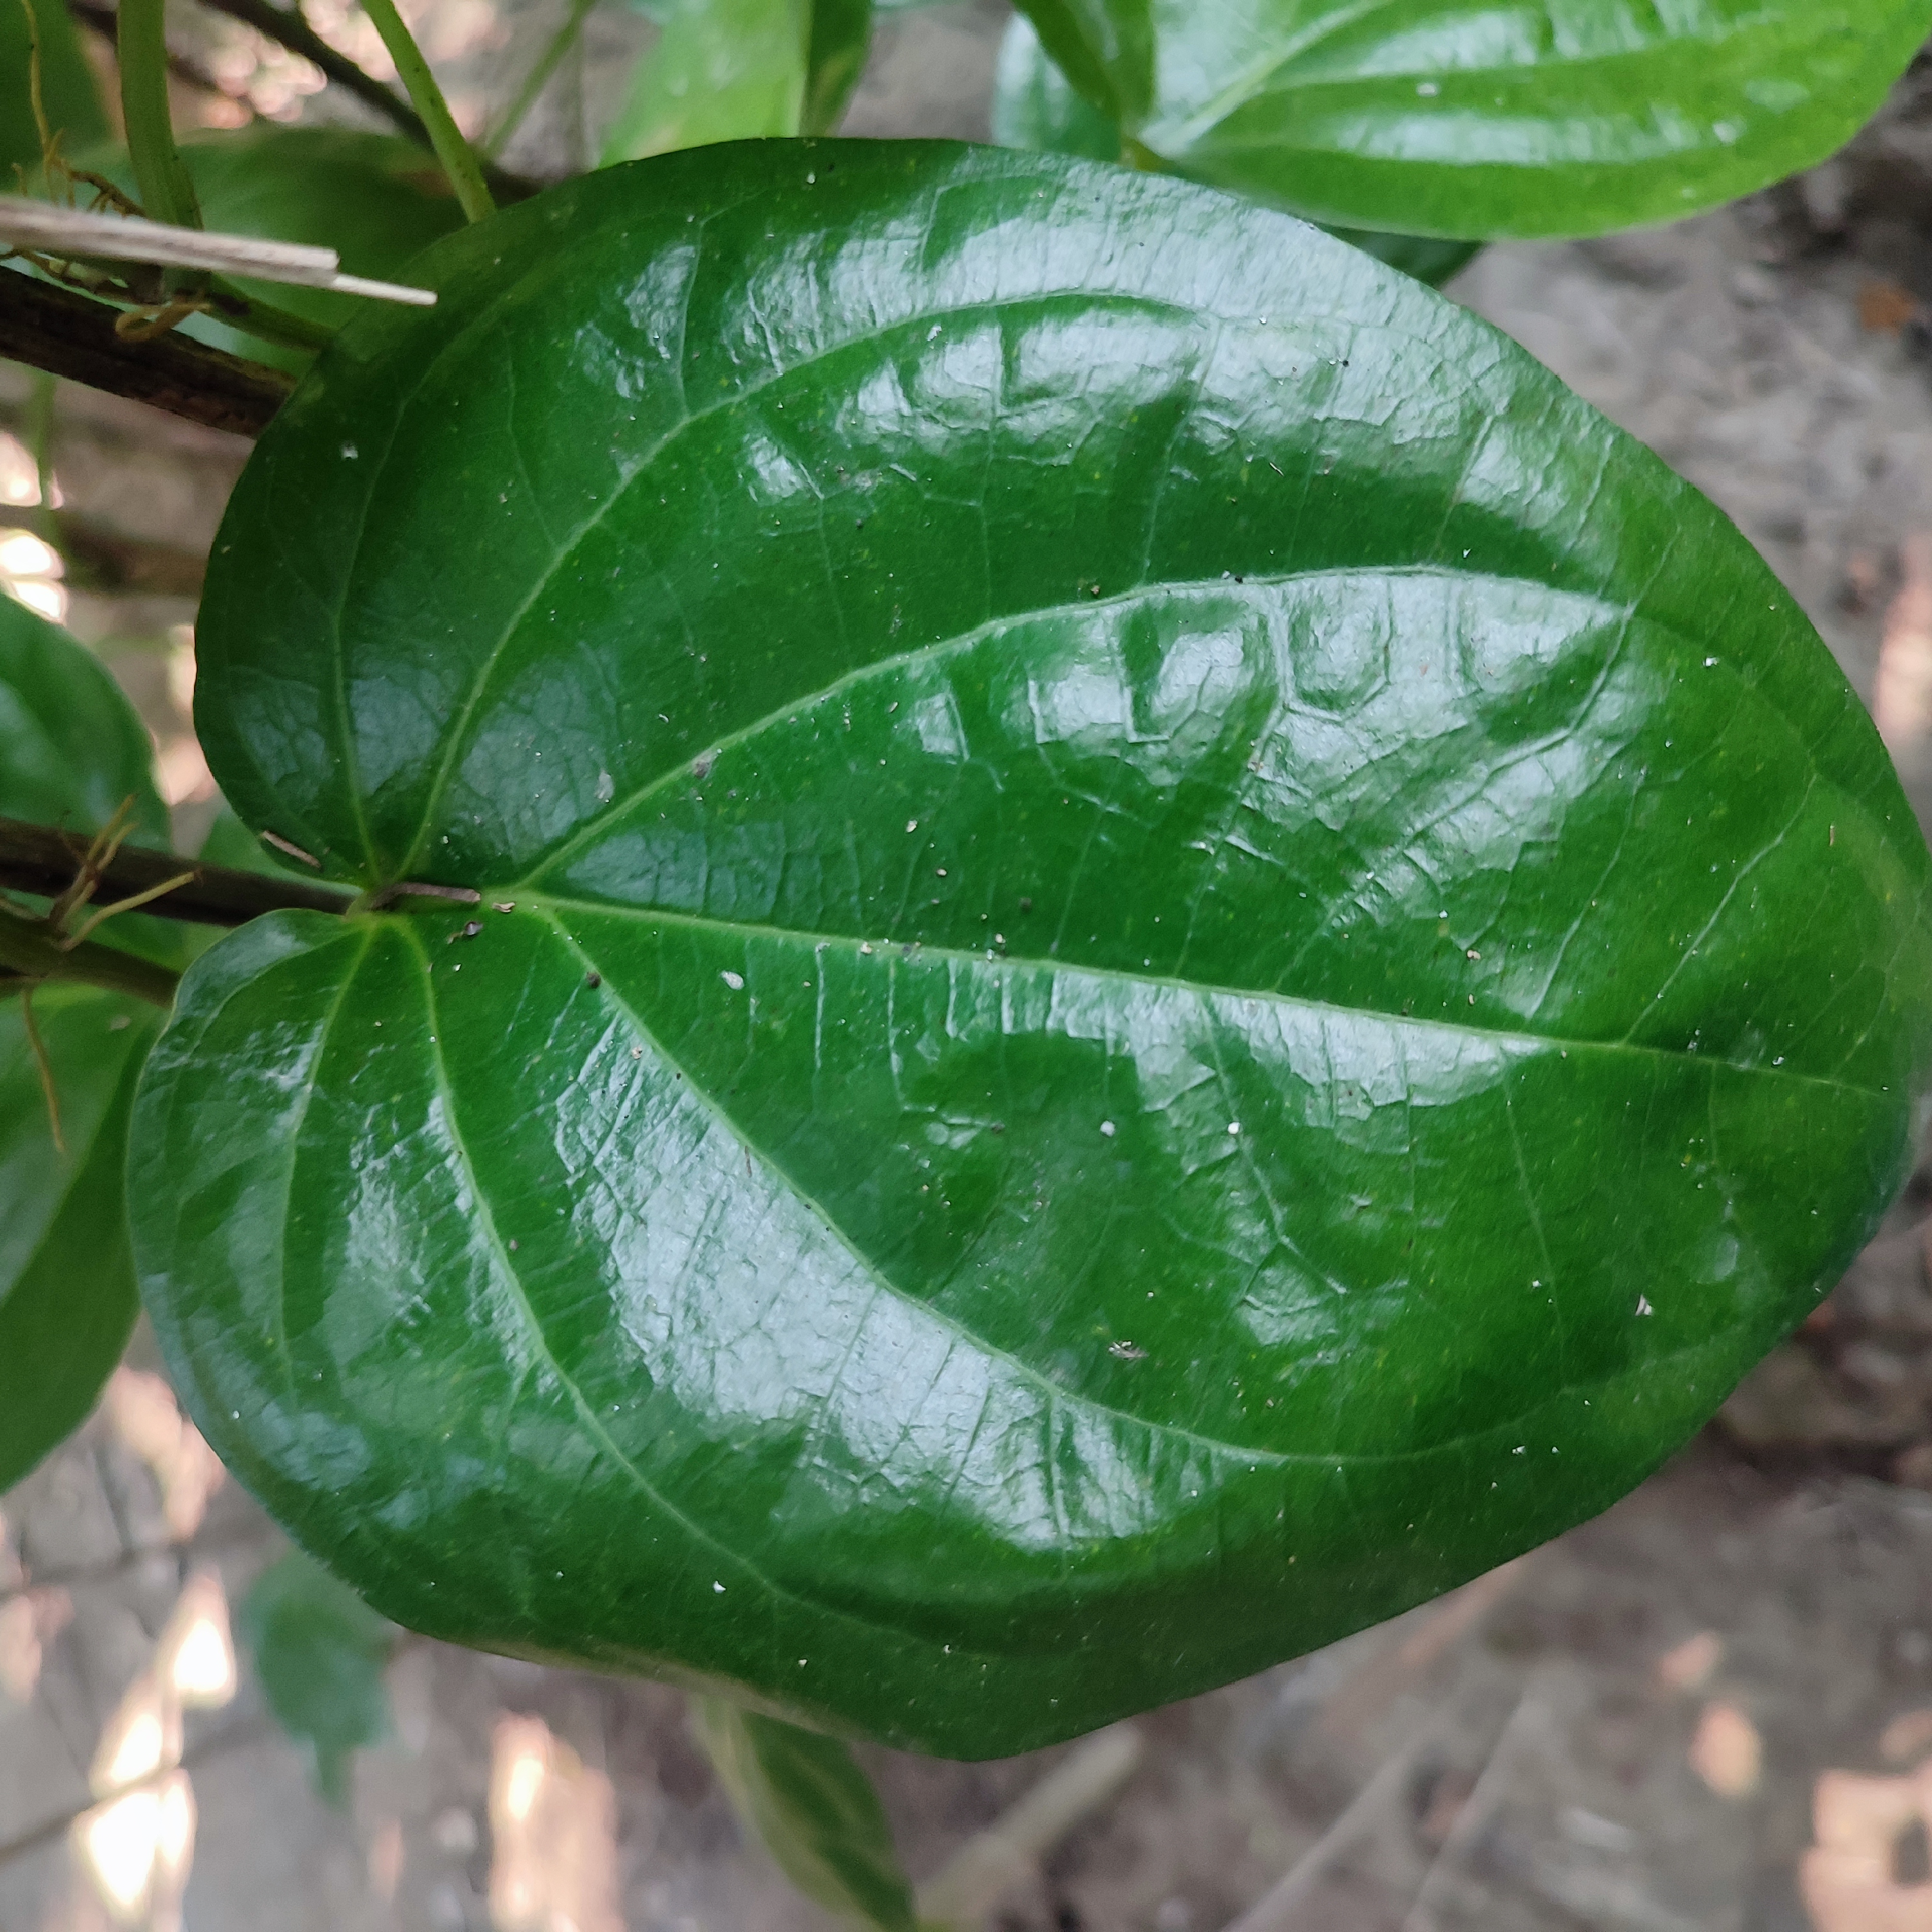
Label: Healthy_Leaf